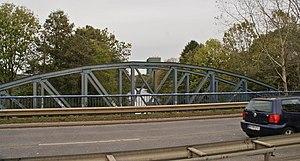
Hamburg (Bergedorf), Allemagne: Le pont du Schleusengraben